Benediction

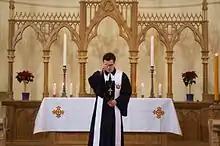
Benediction given by a Lutheran priest at the Lutheran Cathedral of St. Peter and Paul in Moscow

From the earliest church, Christians adopted ceremonial benedictions into their liturgical worship, particularly at the end of a service. Such benedictions have been regularly practiced both in the Christian East and West. Among the benedictions of the Roman Catholic Church, include the Apostolic Benediction made by the Pope and his delegates, and the "last blessing" of the dying. The Anglican Church retained the principle of benediction after the Protestant Reformation, and as a result, the benediction or blessing ends most Anglican, as well as Methodist, services of worship.